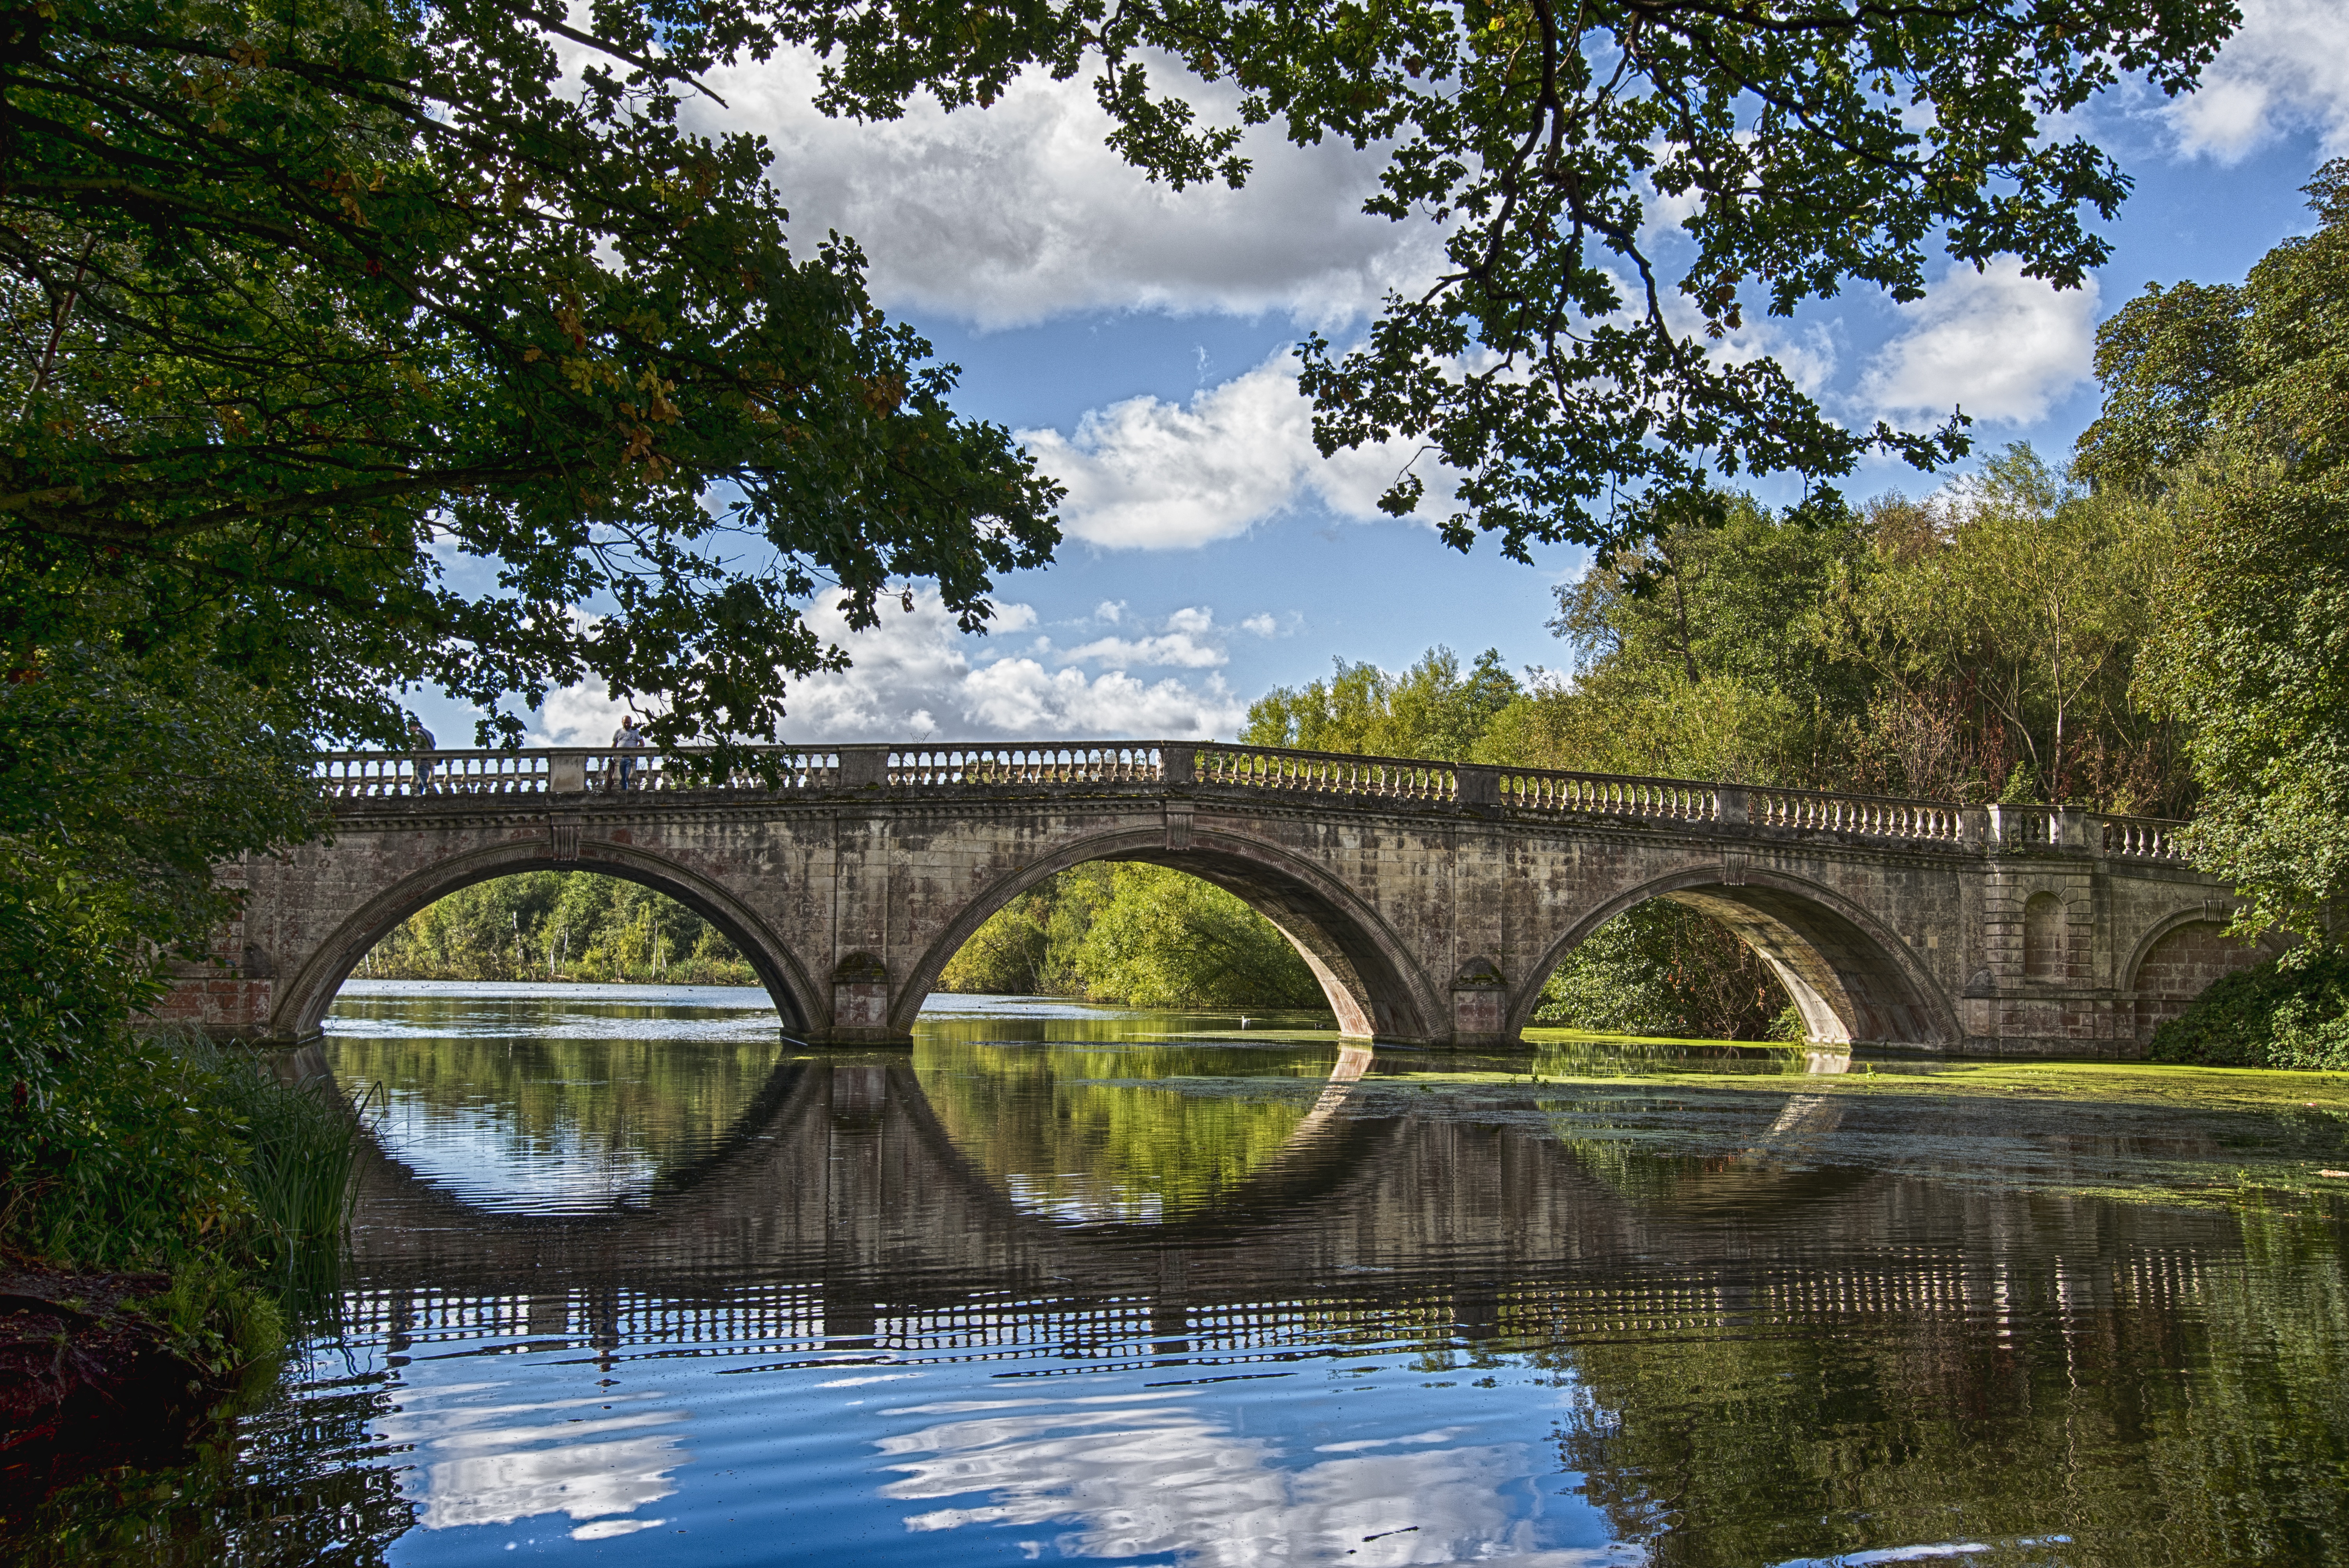
landscape, water, bridge, river, canal, reflection, scenic, peaceful, park, reservoir, tourism, waterway, calming, stone bridge, arch bridge, re, nonbuilding structure, bridge at clumber park